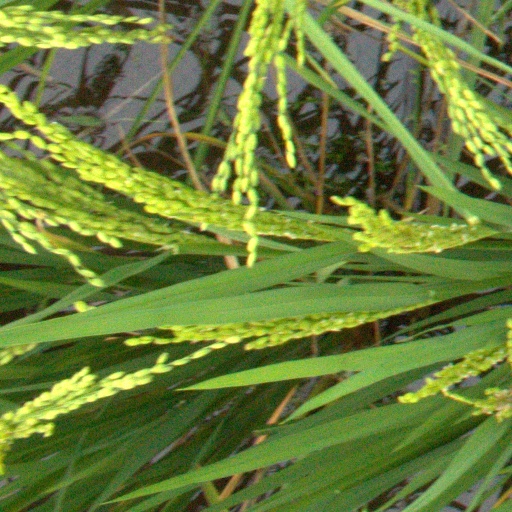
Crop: rice